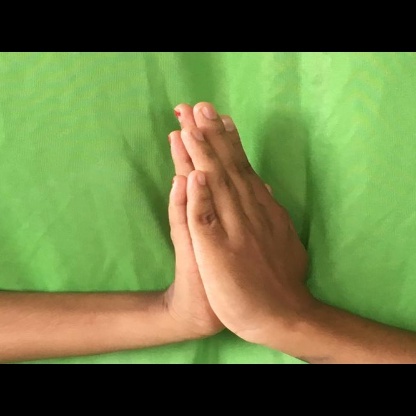
Mudra: Anjali